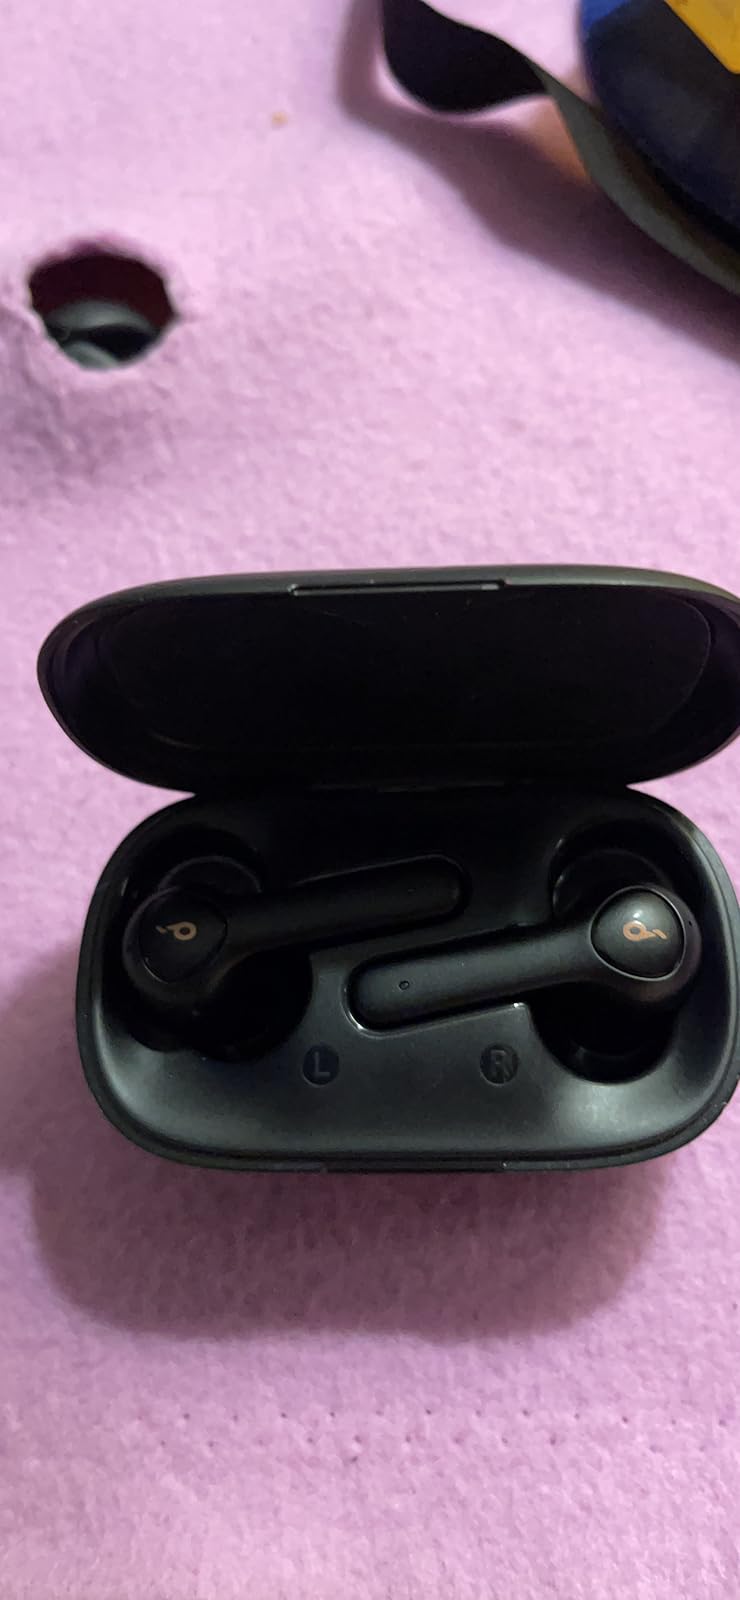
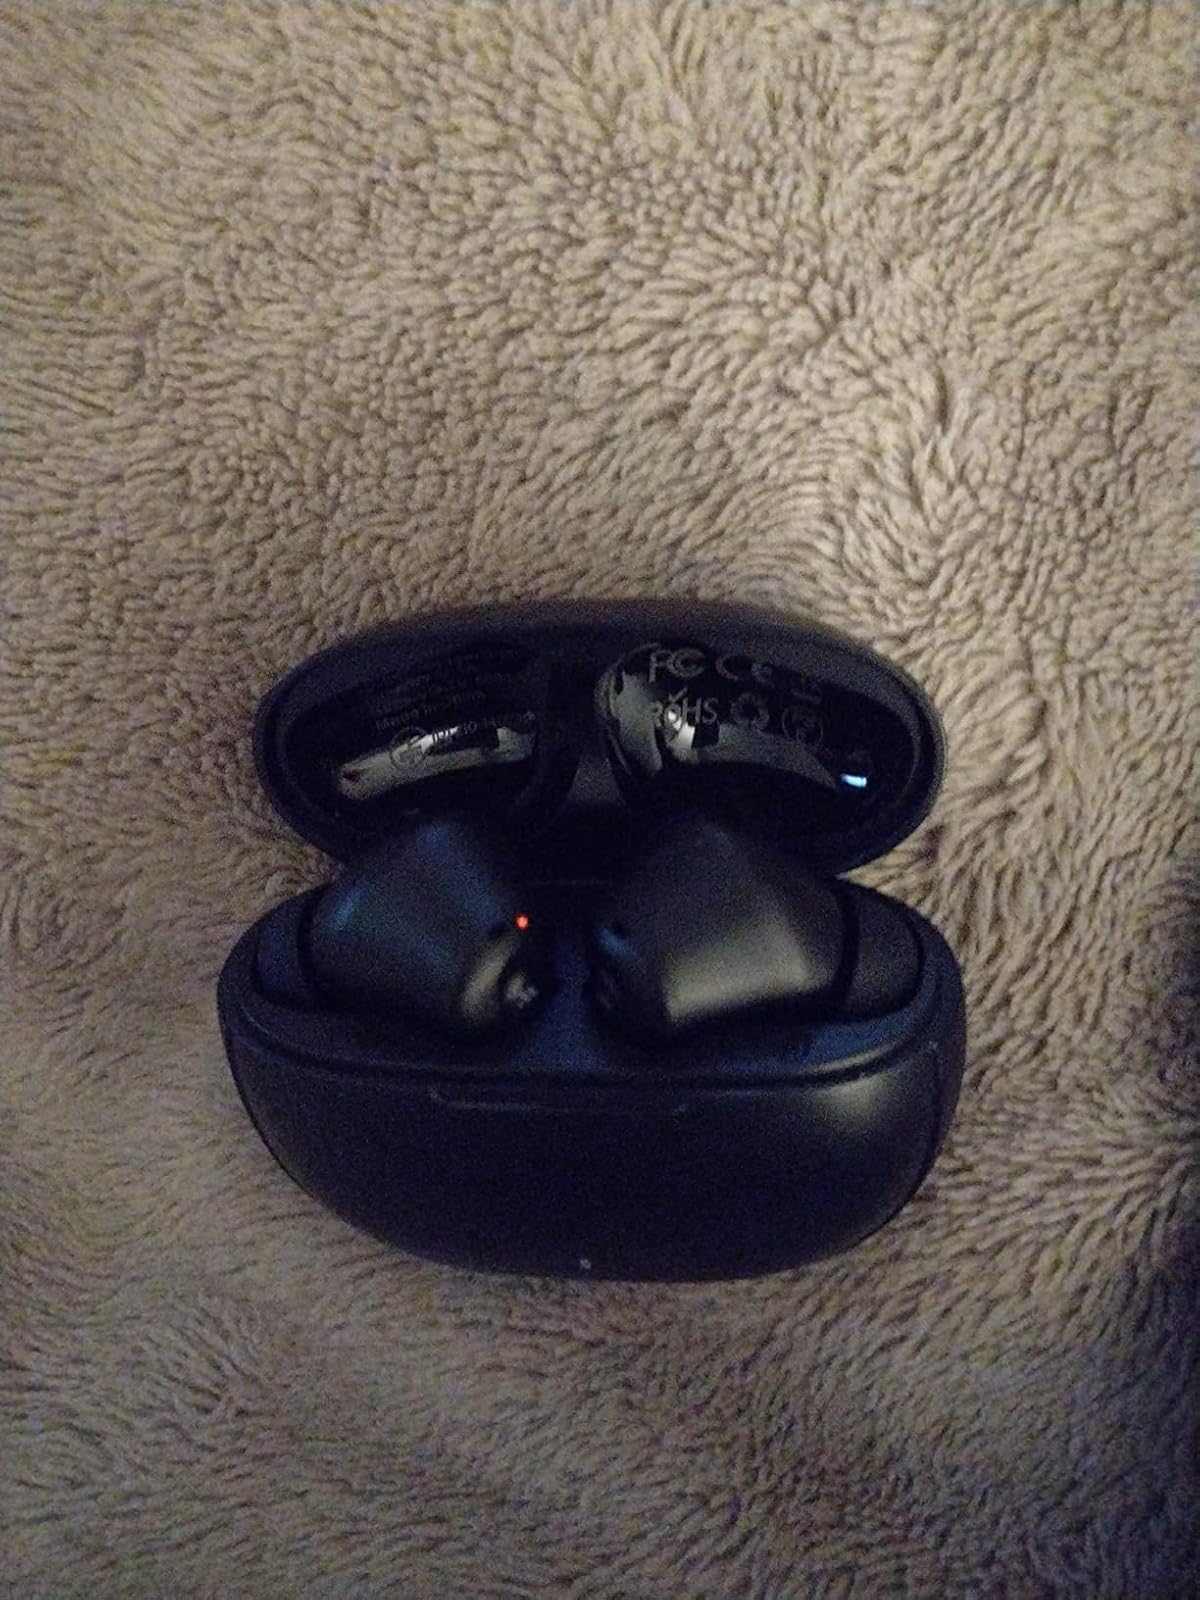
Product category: earbuds
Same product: no